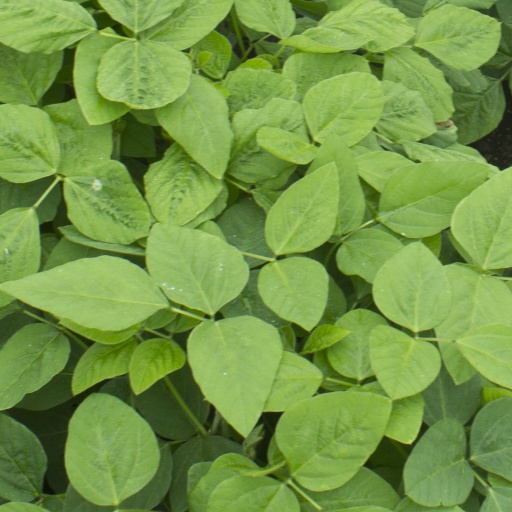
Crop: soybean